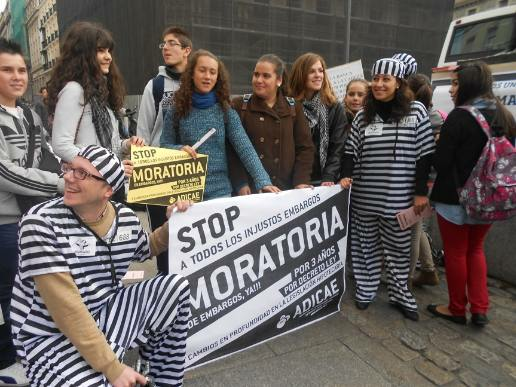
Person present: Yes